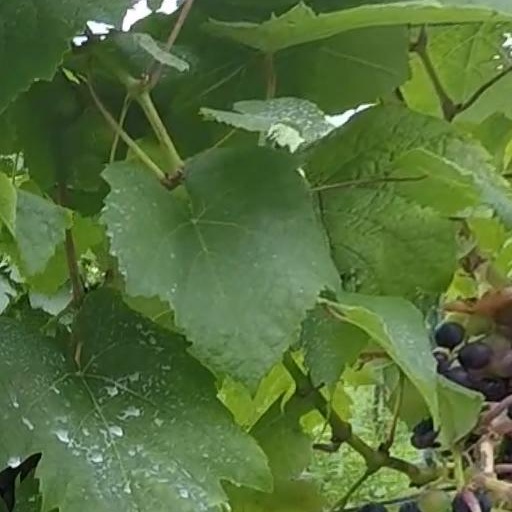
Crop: grape